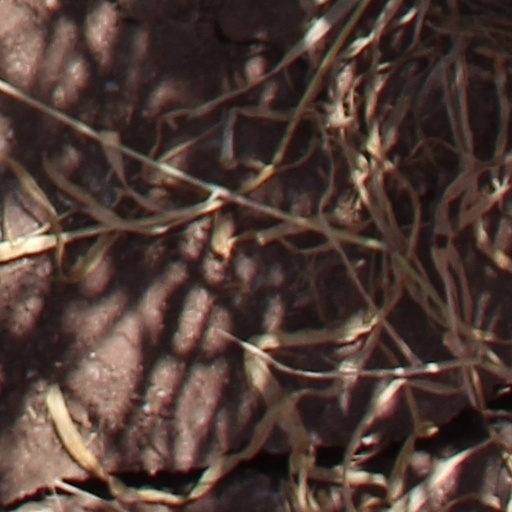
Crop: wheat